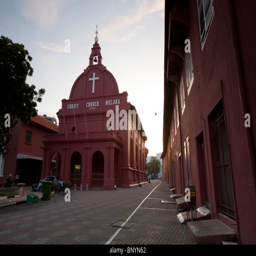
sunrise view at the square